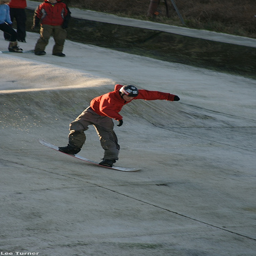
A man with a helmet on snowboarding while people are around.
a person snowboarding down park of a hill
A man that is on concrete with a snowboard.
a man on a snow board on a concrete slab
A man snowboarding on the cement ground .